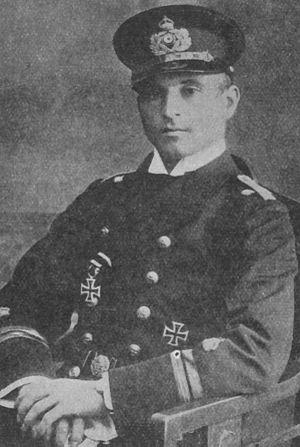
Otto Weddigen est un commandant de sous-marin allemand de la Première Guerre mondiale, né le 15 septembre 1882 à Herford dans l'Empire allemand et mort au combat le 18 mars 1915 en mer du Nord.